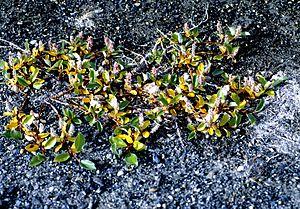
Saule arctique (Salix arctica) dans le parc national Quttinirpaaq, au Nunavut (Canada).
Le parc national Quttinirpaaq est un parc national du Canada situé au Nunavut, sur l'île d'Ellesmere. Il est, dans le monde, le deuxième parc national le plus septentrional après celui du Nord-Est-du-Groenland. Son nom signifie « Toit du monde » en inuktitut.
Salix planifolia est une espèce de saule connu sous les noms communs anglais de planeleaf willow, diamondleaf willow et tealeaf willow. Il est originaire du nord et de l'ouest de l'Amérique du Nord, de la majorité du Canada et de l'ouest des États-Unis. Il pousse aussi dans de nombreux types d'habitats aux climats arctiques et alpins, dans le nord et les zones montagneuses de la partie sud de son aire.